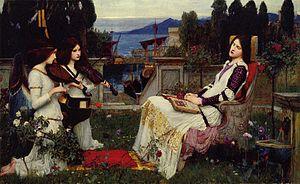
Sainte Cécile